Marta Pustišek

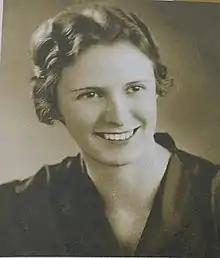
Marta Pustišek

Marta Pustišek (21 February 1917 – 2 August 1966) was a Slovenian gymnast. She competed for Yugoslavia at the women's artistic team all-around event at the 1936 Summer Olympics as well as at the 1938 World Championships where she helped her team to the silver medal.